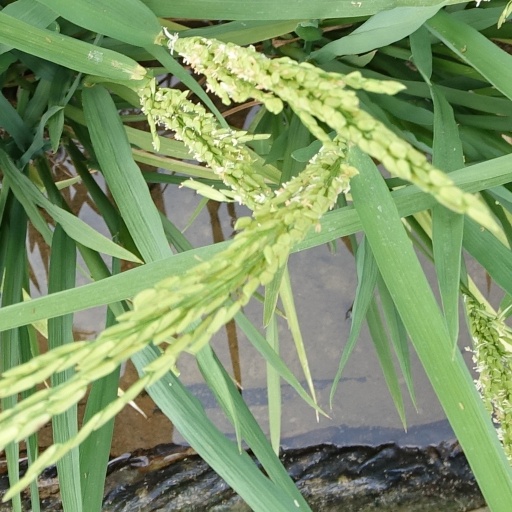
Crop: rice